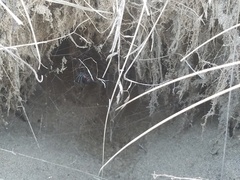
Species: Lactrodectus_hesperus